Robiquetia

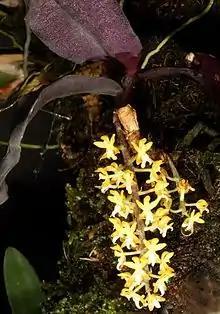
"Robiquetia aberrans"

Robiquetia, commonly known as pouched orchids, is a genus of flowering plants from the orchid family, Orchidaceae. Plants in this genus are epiphytes with long, sometimes branched, fibrous stems, leathery leaves in two ranks and large numbers of small, densely crowded flowers on a pendulous flowering stem. There are about eighty species found from tropical and subtropical Asia to the Western Pacific.